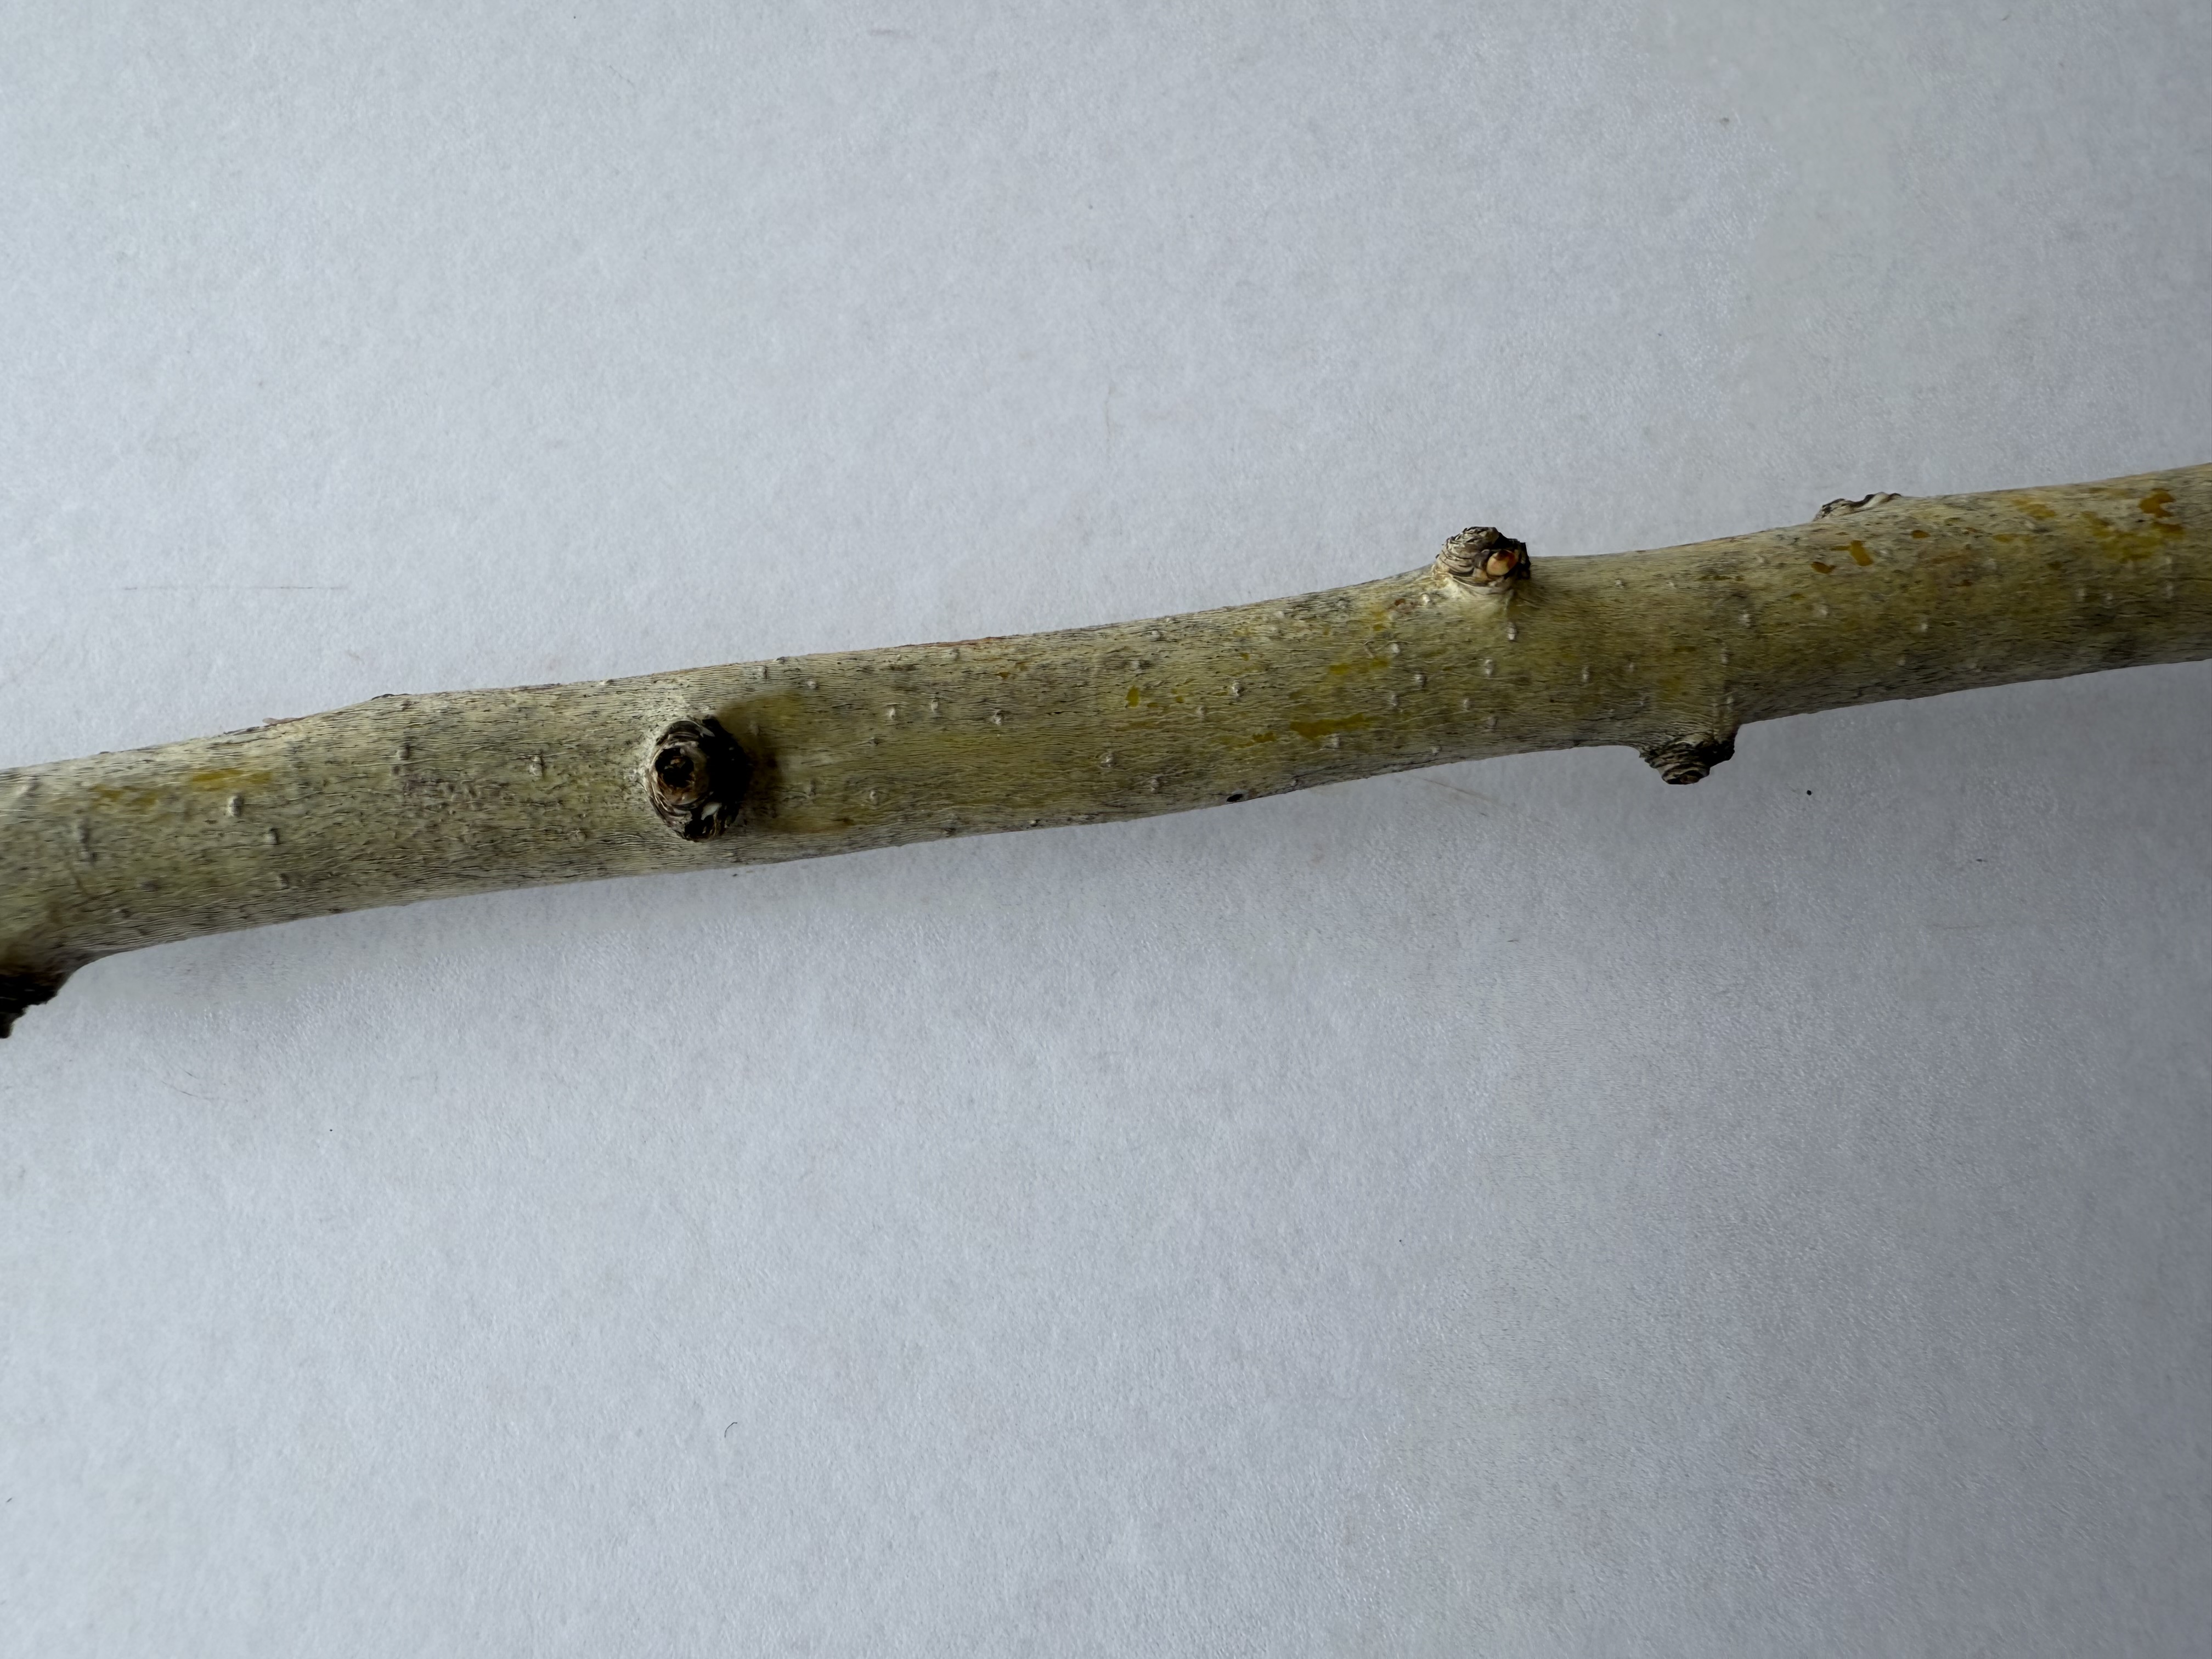
Variety: Red Azarol